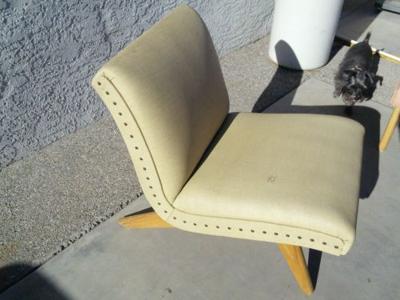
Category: chair